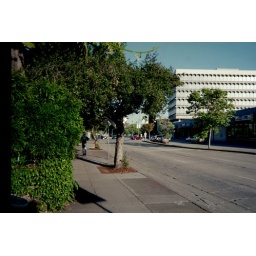
Mac Arthur Blvd near Broadway. ( in front of Kaiser Hospital ) M/B Center office tower in background =